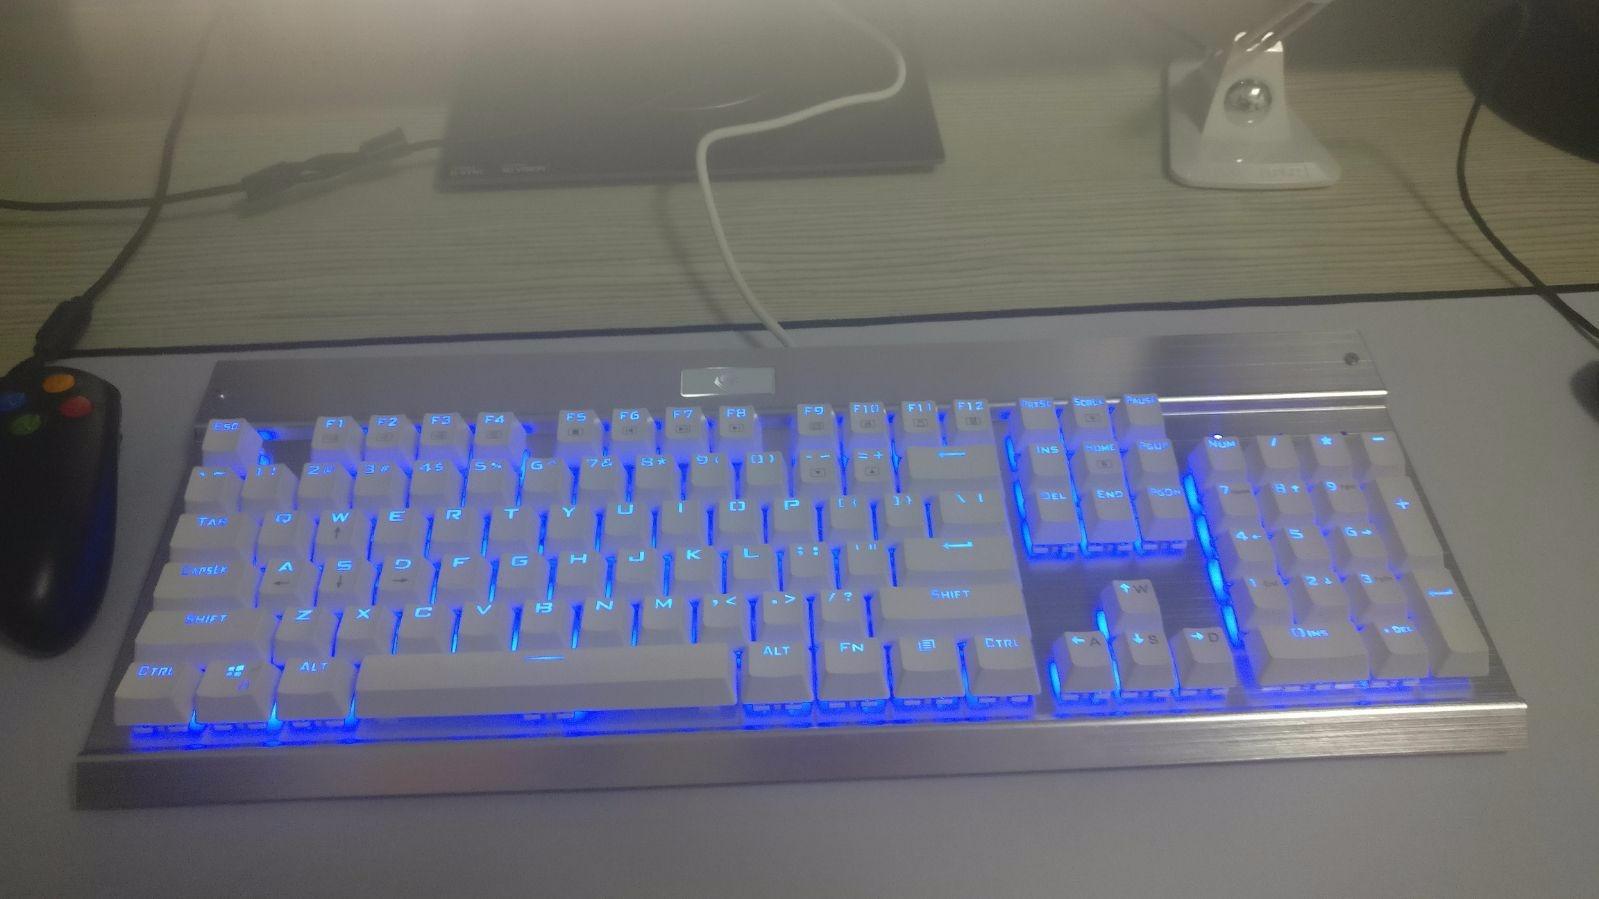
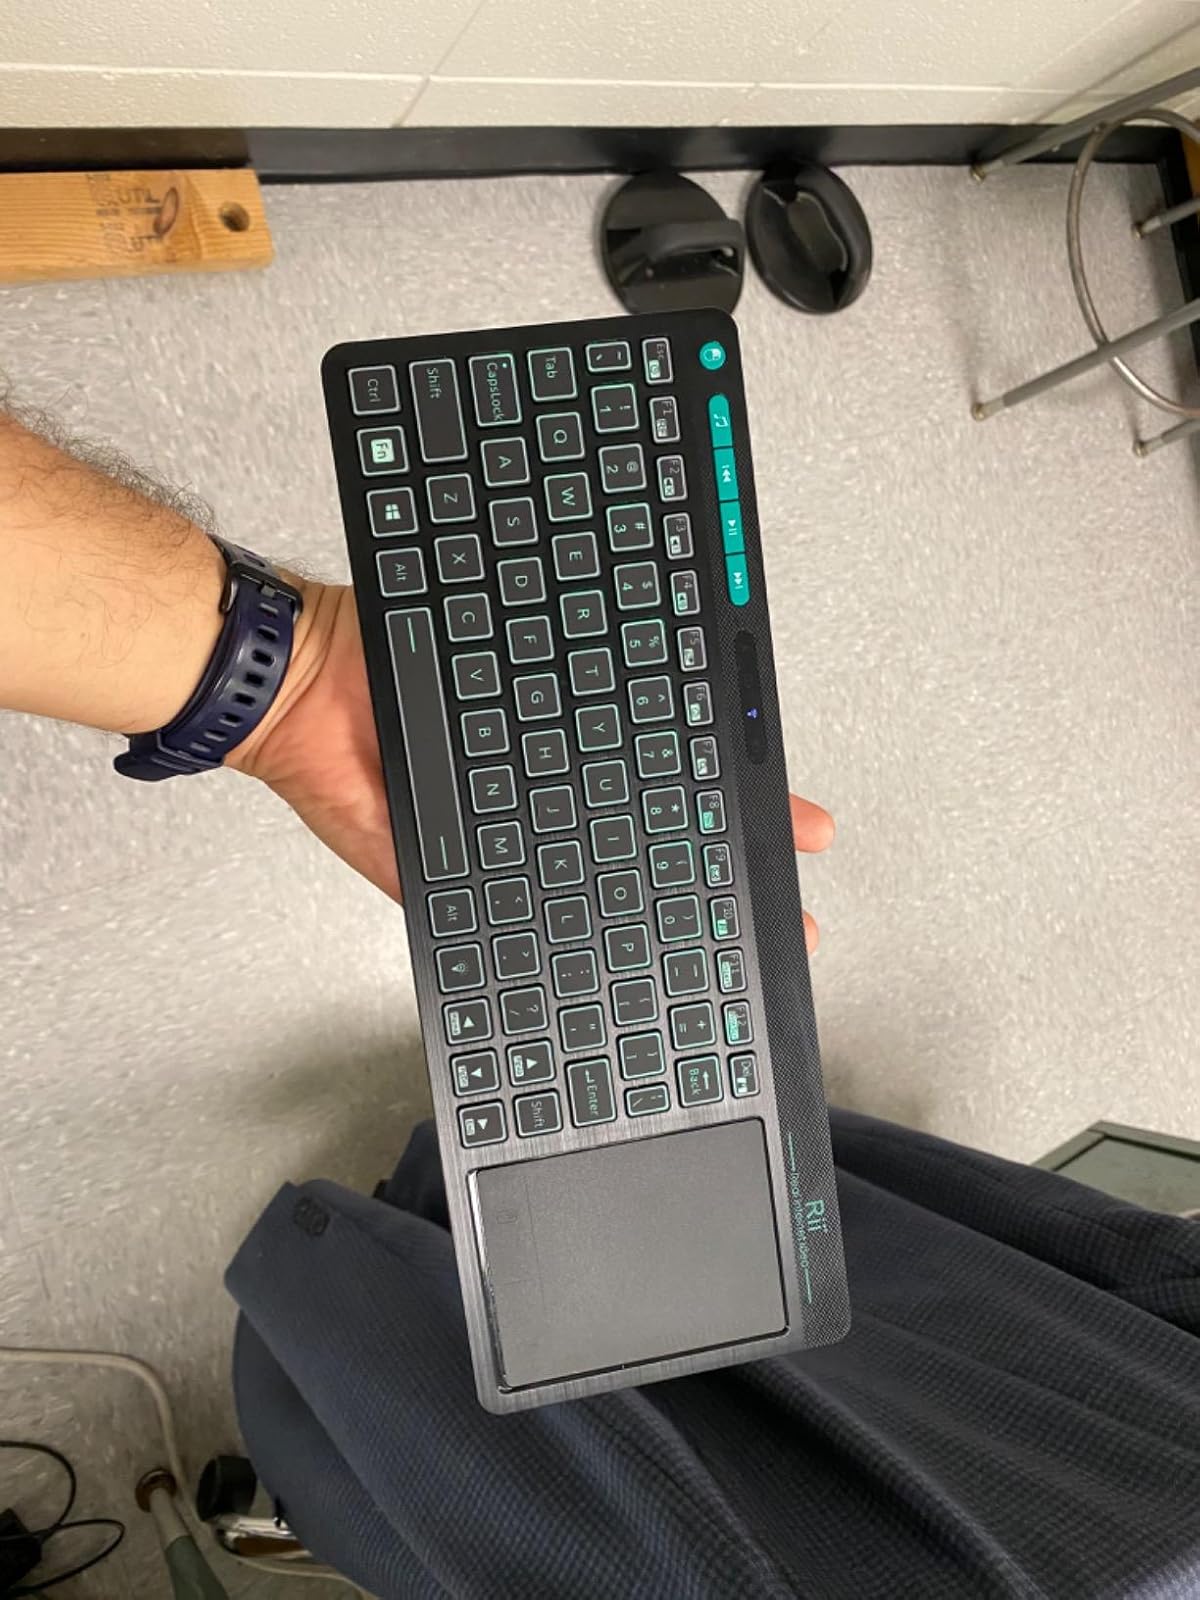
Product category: keyboard
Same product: no